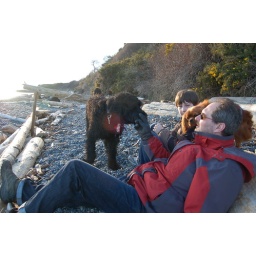
Typical afternoon at the beach near our house in Victoria